Stony Brook Seawolves

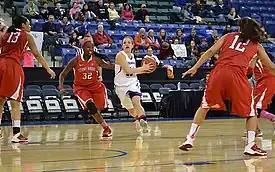
A basketball game between Stony Brook and UMass Lowell in 2014

Stony Brook reached the America East championship game in 2002 and 2014, but lost to Hartford 60–57 and Albany 70–46, respectively. The Seawolves did not win an America East regular season or tournament championship until 2020, when Stony Brook had a 28–3 record. However, the season was cut short before the America East championship game against Maine as a result of the COVID-19 pandemic. Stony Brook was still named both regular season and tournament champions. In 2021, Stony Brook reached the America East championship game against Maine in a rematch of the game that was canceled because of the pandemic. As the No. 2 seed, Stony Brook upset No. 1 seed Maine 64–60 to win their 2nd straight America East championship and reach their first ever NCAA Tournament. Stony Brook was given a No. 14 seed in the 2021 NCAA tournament and lost to No. 3 seed Arizona, the eventual tournament runners-up, 79–44 in the first round.